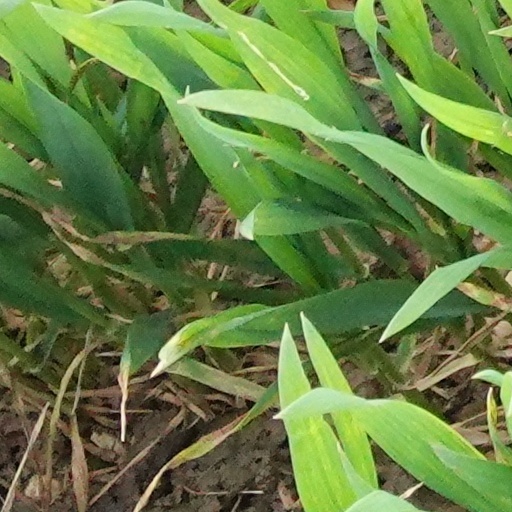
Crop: wheat